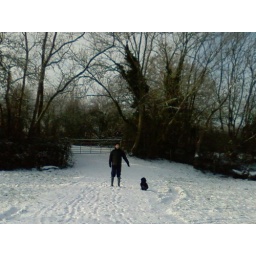
Wayne and Bessie in the snow February 2009 near the river Thames bridge on the Thames path / Thames bridalway intersection